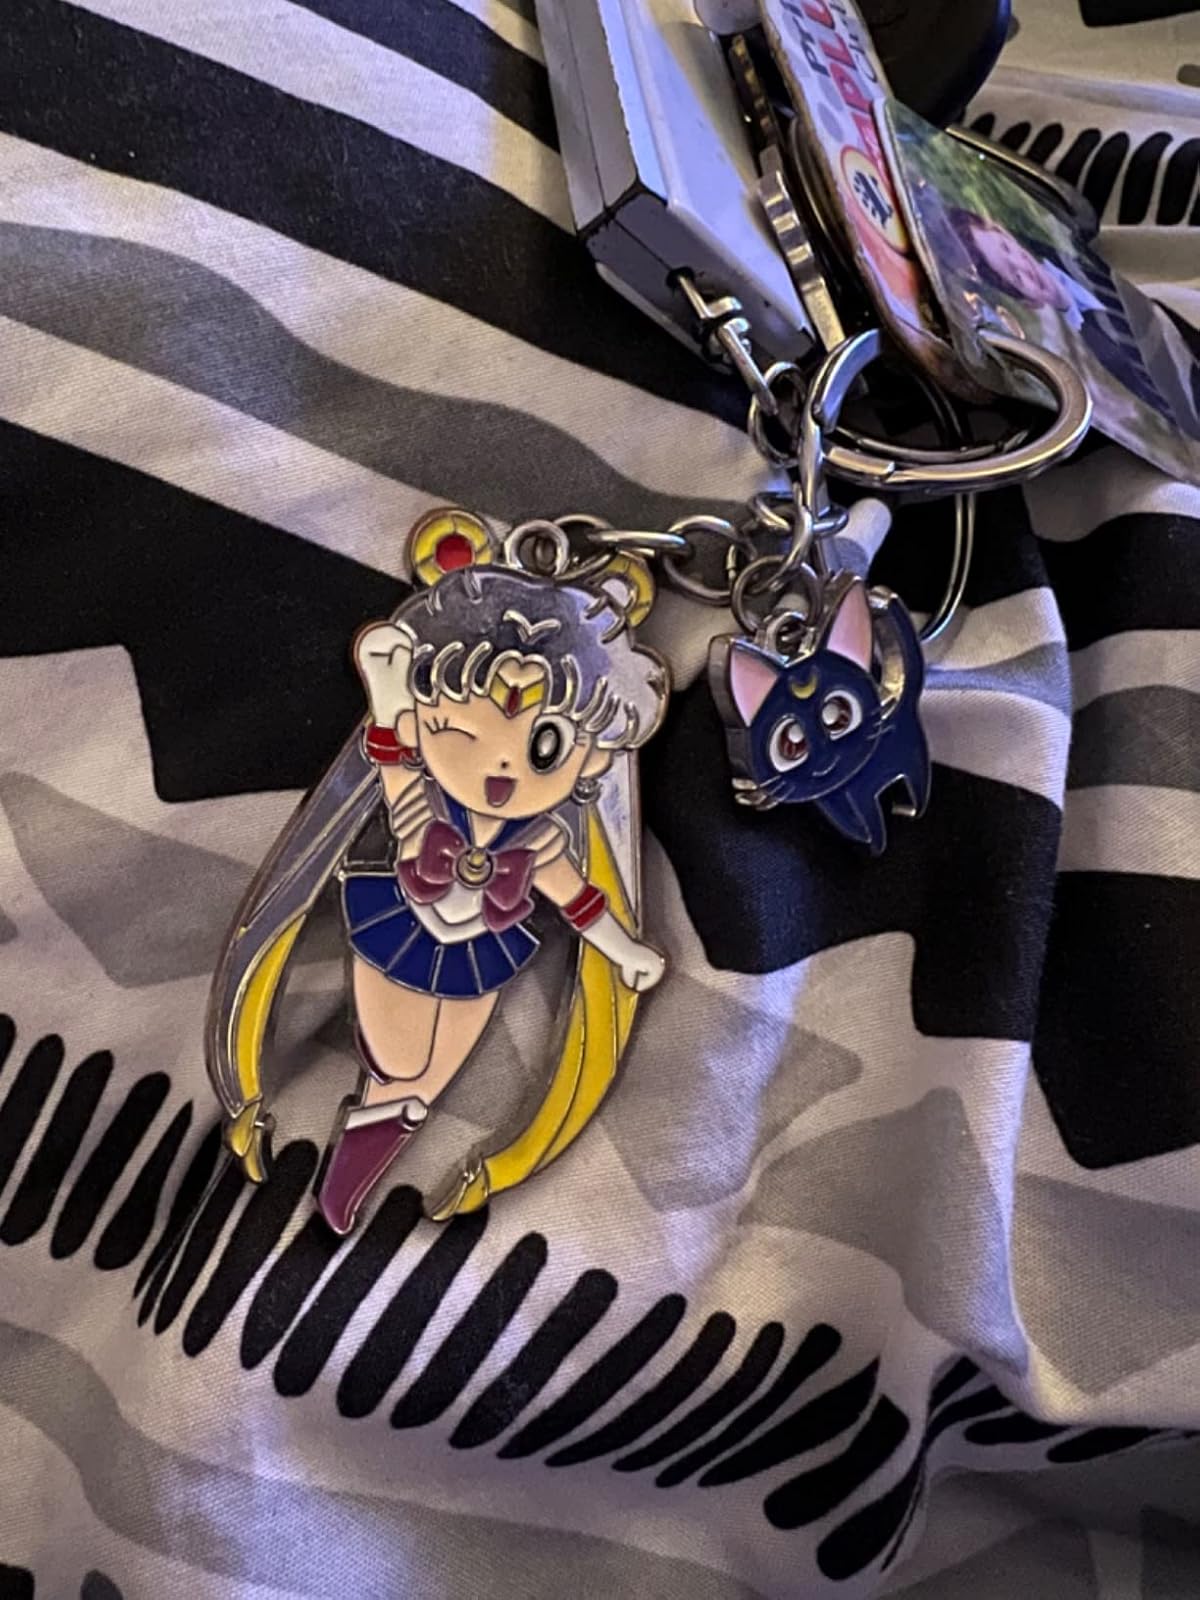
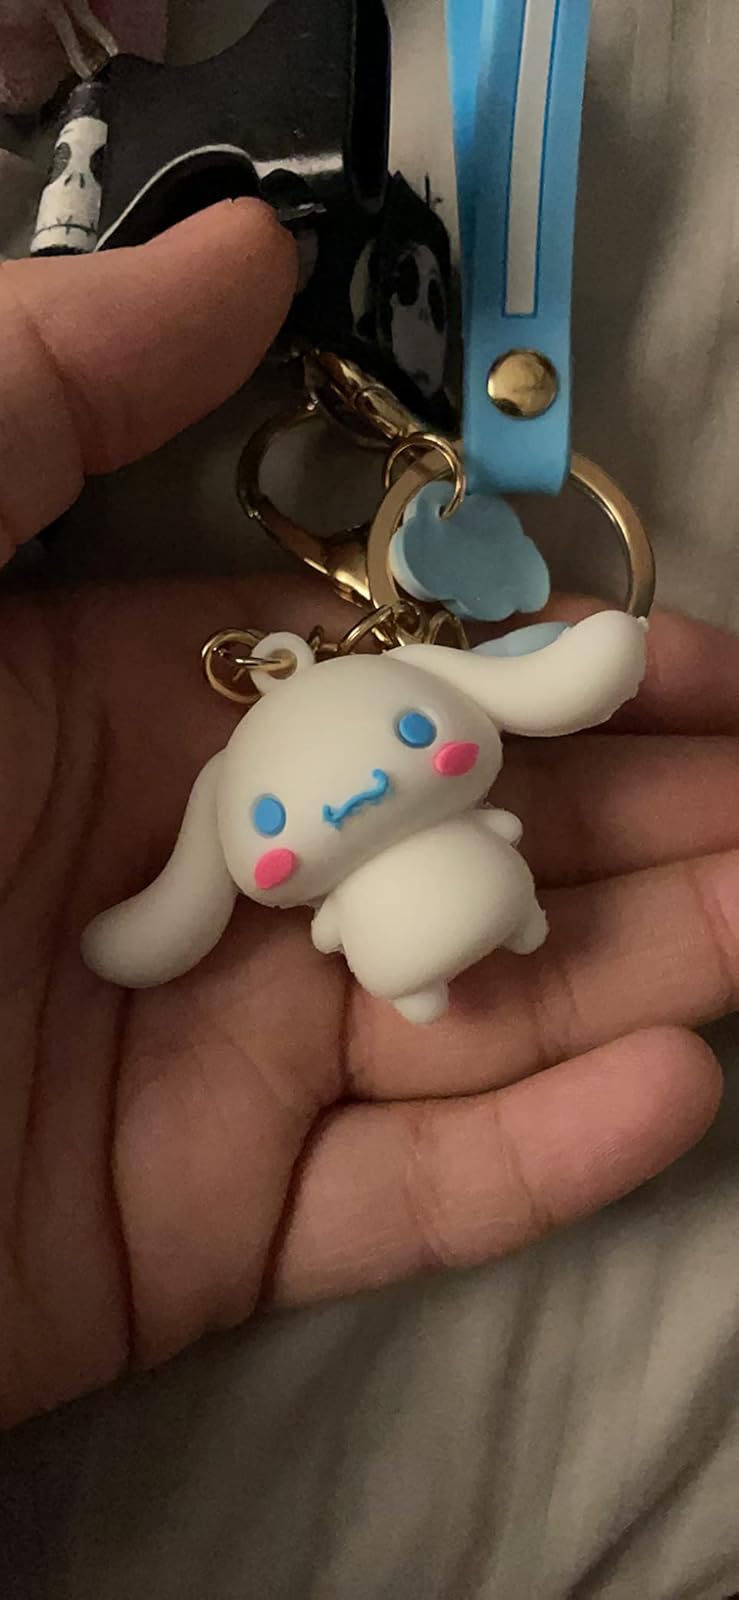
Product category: accessories_keychain
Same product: no